Bernard Lamarre

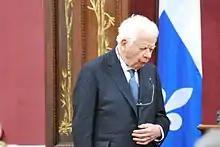
Lamarre at the 2013 National Order of Quebec ceremony

Born in Chicoutimi, Quebec in 1931, Lamarre received a Bachelor of Applied Sciences in Civil Engineering from the École Polytechnique de Montréal, an affiliate college of Université de Montréal, in 1952. He received a Master of Science degree from Imperial College of Science and Technology in 1955 and was a recipient of the Athlone Fellowship. He started work as a soil mechanics engineer with the firm of Lalonde & Valois eventually becoming president and chief executive officer of the firm now called Lavalin Group. He was president of "Ordre des ingénieurs du Québec" from 1993 to 1997.